Indianapolis Indians

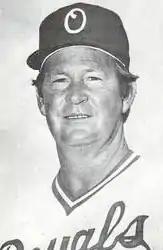
Joe Sparks led the Indians to win three consecutive American Association championships from 1986 to 1988.

Indianapolis became part of the Montreal Expos organization in 1984 in what would become one of the most successful periods in team history. Though they were eliminated in the semifinals in 1984, the Indians won four consecutive American Association championships from 1986 to 1989. Manager Joe Sparks was at the helm for the first three of these titles. The 1986 Indians won the division with an 80–62 record. They won the AA championship versus the Denver Zephyrs, 4–3. The 1987 team placed second in the division, which gave them for a playoff berth. They beat the Louisville Redbirds, 3–2, in the semifinals and then won another league championship over Denver, 4–1. Sparks led the 1988 Indians to the Eastern Division title on a 89–53 season. In a single round of playoffs, they defeated Omaha, 3–1, for the league crown. From 1988 to 1991, American Association teams participated in interleague play with teams from the International League in a partnership called the Triple-A Alliance, and the season culminated in the Triple-A Classic, a best-of-seven postseason championship between the leagues' champions. Indianapolis won the first of these against Rochester, 4–2. Manager Tom Runnells' 1989 team ended the season with an 87–59 record and the Eastern Division title. They defeated Omaha, 3–2, for their fourth consecutive American Association championship. In the Triple-A Classic, the Indians swept the Richmond Braves, 4–0.